Horats panir

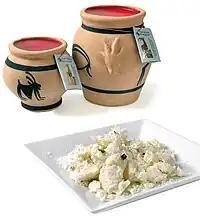

Yeghegnadzor, known also as Horats panir is a traditional Armenian semi-soft cheese originating from the town of Yeghegnadzor in the Vayots Dzor Province of Armenia. The name "horats panir" refers to the method of maturation — the cheese is stored in clay vessels that are buried in the ground.